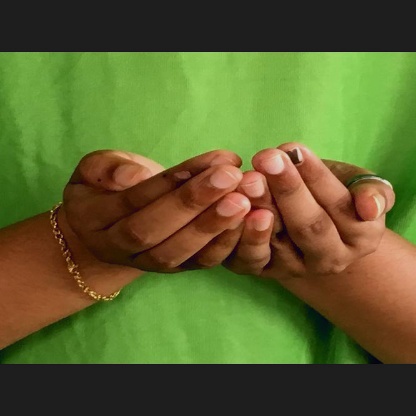
Mudra: Pushpaputa